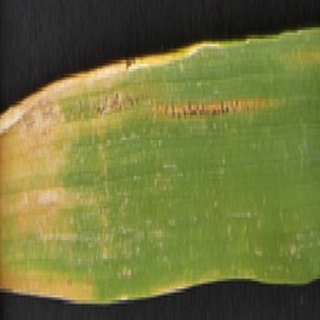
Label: wheat_yellow_rust